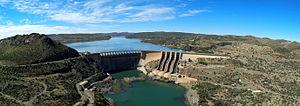
Le barrage de Vanderkloof est un barrage hydroélectrique situé sur le cours du fleuve Orange, à la frontière entre les provinces de Cap du Nord et de l'État-Libre. Il est situé environ à 130 km en aval du barrage de Gariep.